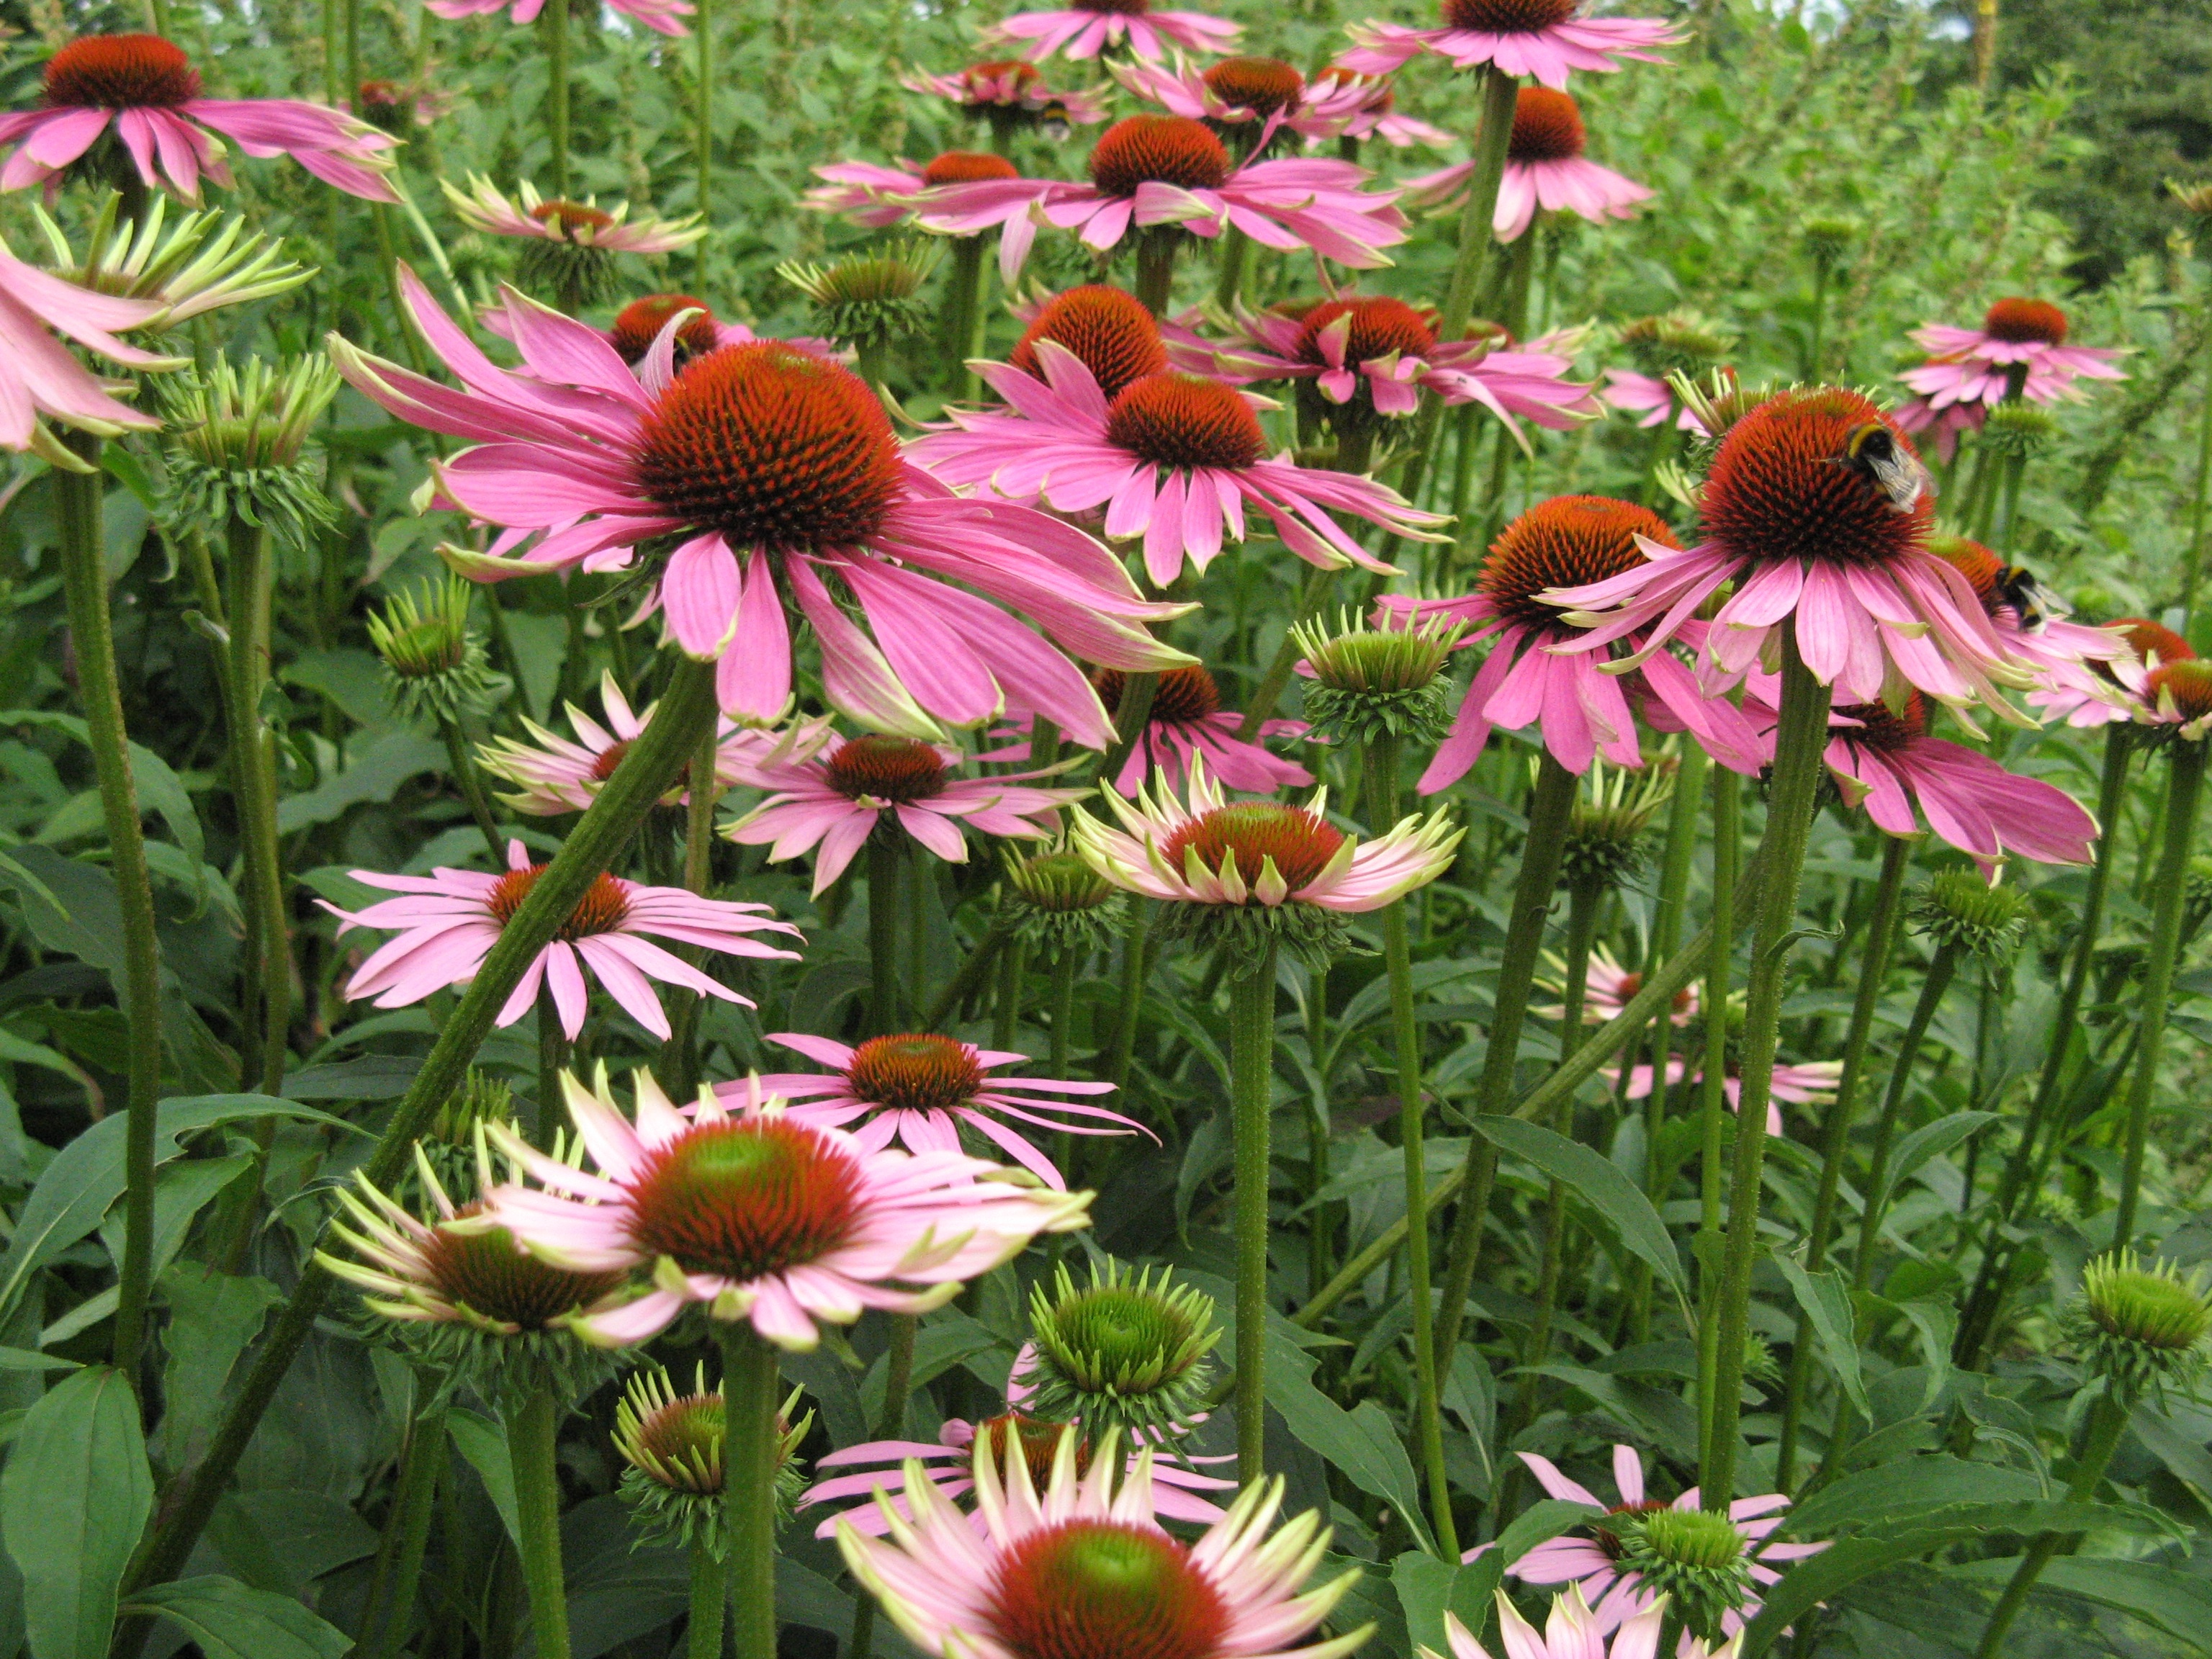
plant, meadow, flower, petal, botany, garden, flora, wildflower, flowers, sun hat, coneflower, flowering plant, daisy family, purple coneflower, annual plant, land plant